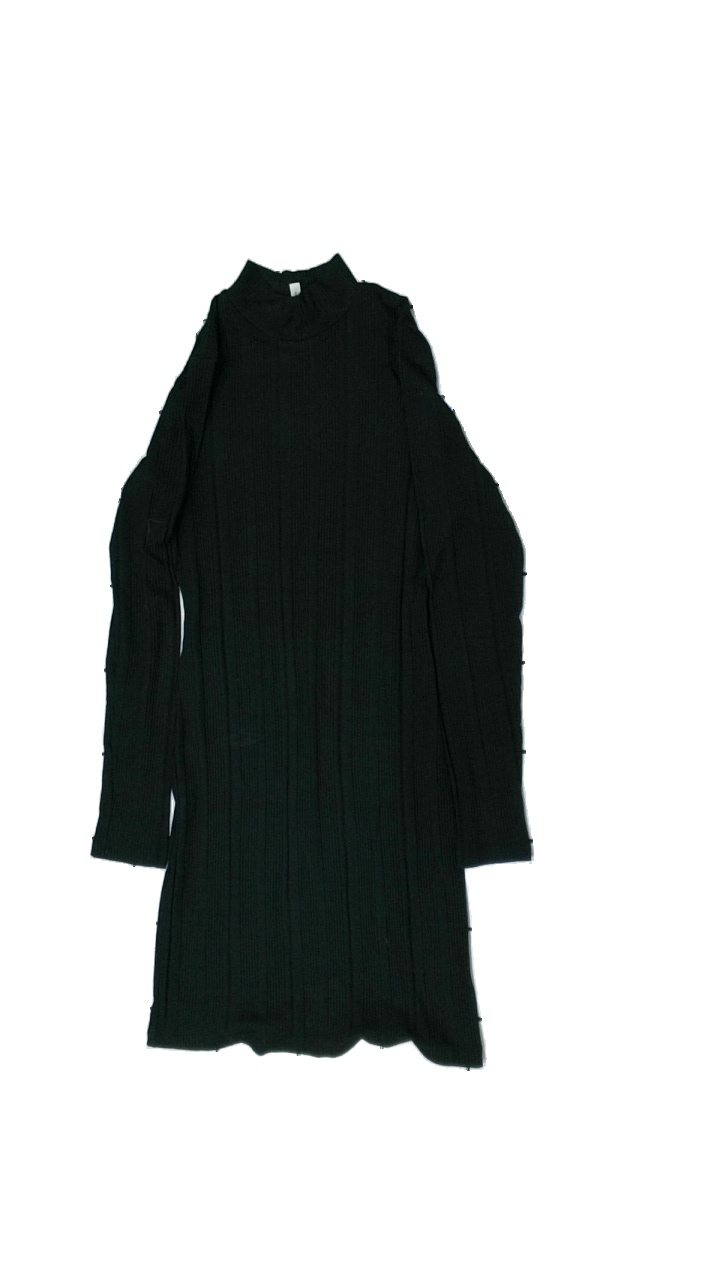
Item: Dress (Ladies)
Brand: Nly Trend
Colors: Black
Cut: Tight
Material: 64% polyester, 36%viscose
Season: All
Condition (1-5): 1
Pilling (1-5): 1
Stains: Minor
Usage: Export
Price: <50